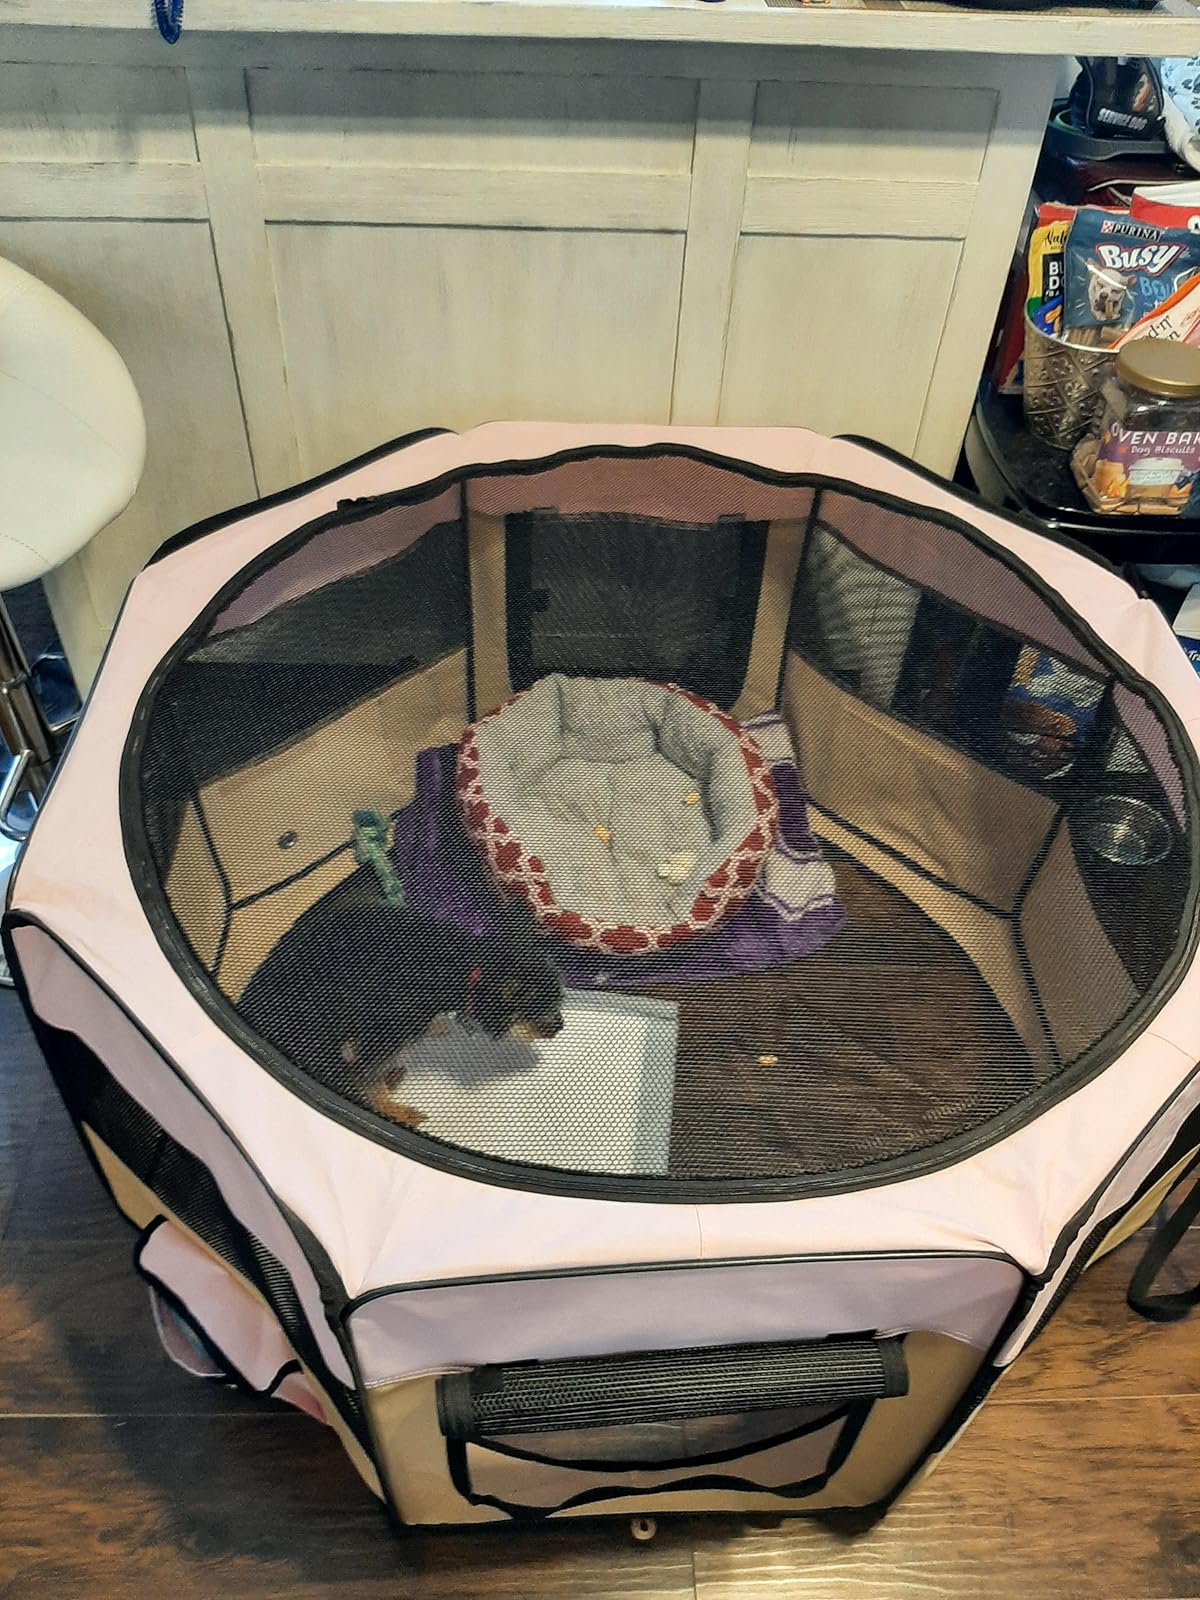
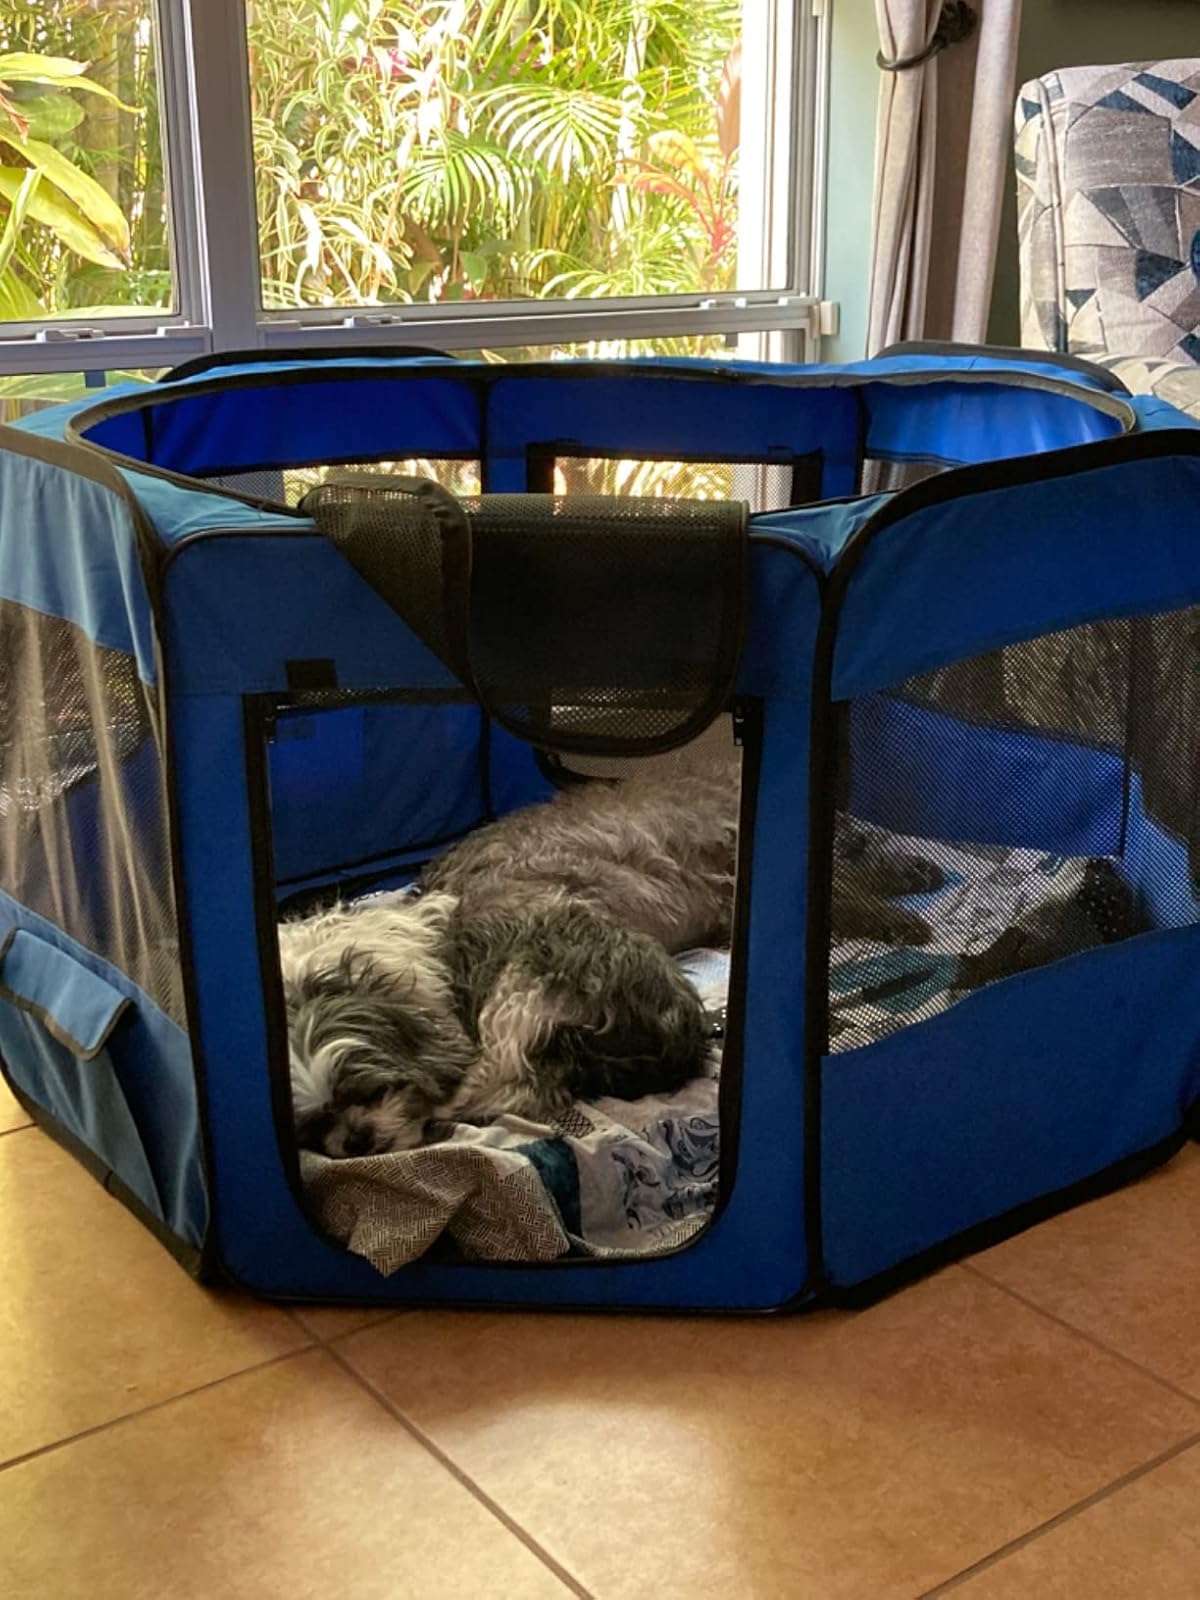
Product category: items_kennel
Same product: no